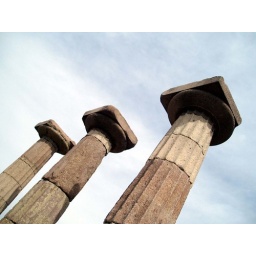
These columns were at the top of the hill from Assos - there's a black snake somewhere around here!